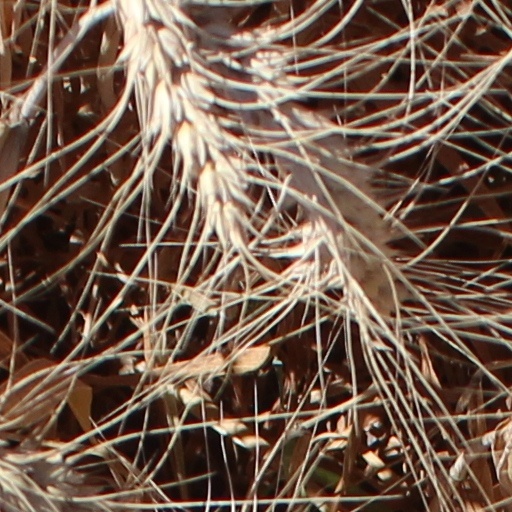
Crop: wheat